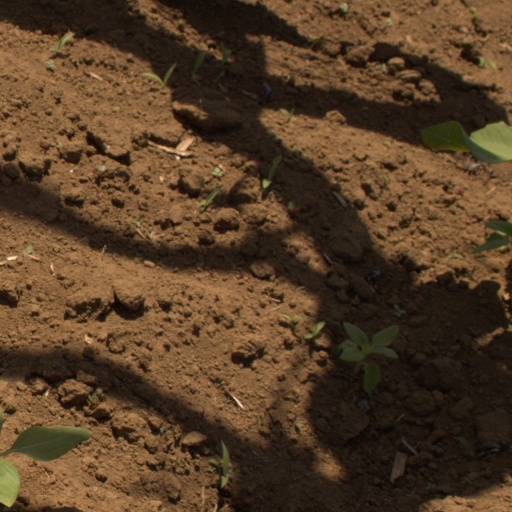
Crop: Jerusalem artichoke